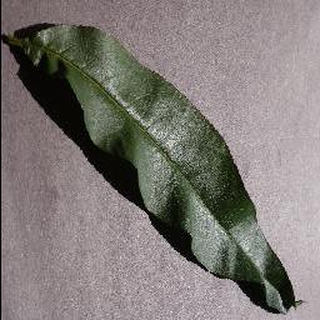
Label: healthy_peach